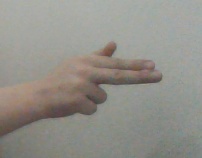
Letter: ghain